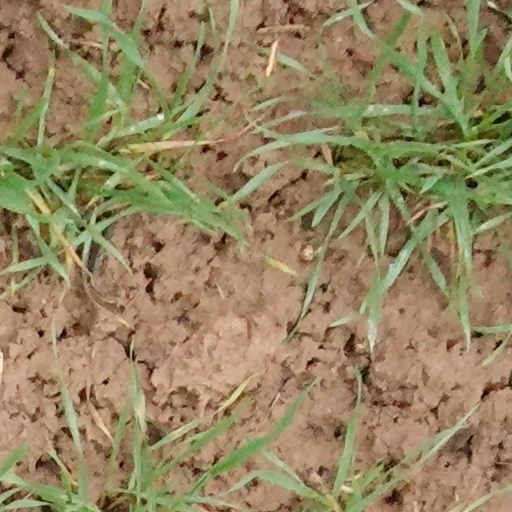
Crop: wheat